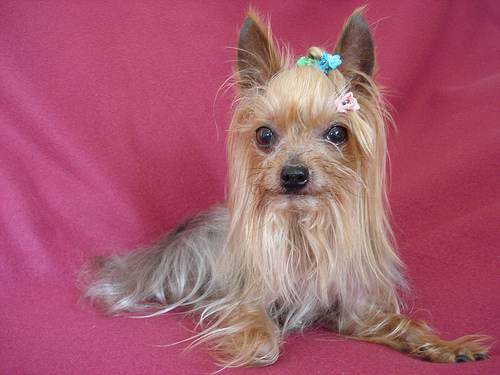
Animal: dog
Breed: yorkshire terrier